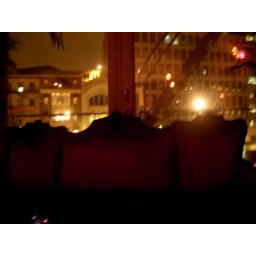
the posh 18th street lounge... where every single boy in the district takes a first date.